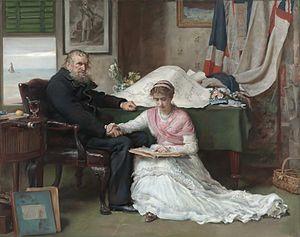
Le passage du Nord-Ouest est un espace maritime de l'océan Arctique compris entre le détroit de Davis et la baie de Baffin à l'est et la mer de Beaufort à l'ouest. Il ouvre au sud-est sur la baie d'Hudson et sur l'océan Arctique au nord-ouest. Ce passage offre plusieurs routes maritimes qui permettent aux navires de joindre l'océan Atlantique à l'océan Pacifique en passant entre les îles arctiques du Nord canadien, puis à travers la mer de Beaufort et la mer des Tchouktches. Les diverses îles du Canada arctique sont séparées les unes des autres et du continent américain par une série de chenaux, plus ou moins profonds, collectivement appelés passage du Nord-Ouest. Ce passage n'est praticable que pendant le court été arctique car pris par les glaces le reste de l'année.